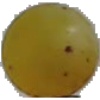
Label: white_grape